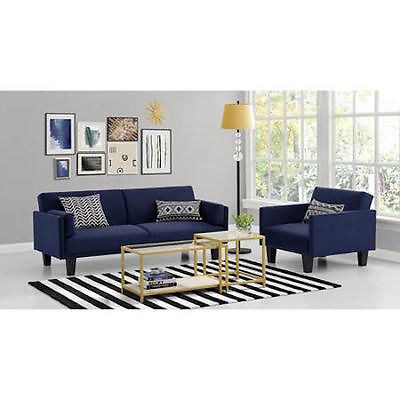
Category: sofa